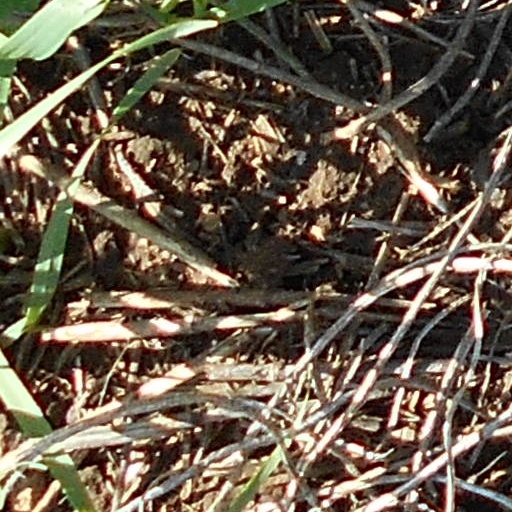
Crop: wheat